Señor Macho Solo

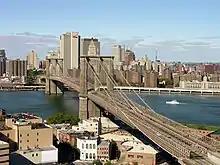
Liz tells Stewart that if they are meant to be with one another, they should meet at the Brooklyn Bridge ("pictured"), like Miranda Hobbes and Steve Brady did in the "Sex in the City" movie.

Signs of Tracy's money spending problems included his purchase of three hours of prime-time as a salute to Benny Hill. When Elisa informs Jack that he has a lump on one of his testicles, Jack responds, "Thank you for telling me what I already know. You should work for the "Huffington Post"", the latter being a liberal news and aggregated blog website that Alec Baldwin has been a contributor to since 2005. Elisa tells Jack that "Señor Macho Solo" is "what we call a McRib sandwich", a sandwich sold at McDonald's. NBC page Kenneth Parcell (Jack McBrayer) does the "Top That" rap from the fantasy-comedy film "Teen Witch" (1989). Jenna sings the song "Piece of My Heart", from Janis Joplin, though, the lyrics had been reworded by Jack so that Sheinhardt Universal avoid legal problems. In addition, Jenna sings the song and carries a bottle of Jack Daniel's in hand, a real life trait of the late singer.